High Noon

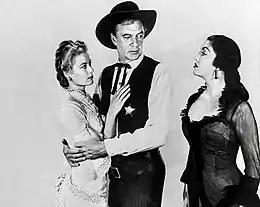
Gary Cooper holding Grace Kelly as Katy Jurado stares at them (promotional photo)

John Wayne was originally offered the lead role in the film, but refused it because he believed that Foreman's story was an obvious allegory against blacklisting, which he actively supported. Later, he told an interviewer that he would "never regret having helped run Foreman out of the country". Gary Cooper was Wayne's longtime friend and shared his conservative political views; Cooper had been a "friendly witness" before HUAC but did not implicate anyone as a suspected Communist, and he later became a vigorous opponent of blacklisting. Cooper won an Academy Award for his performance, and since he was working in Europe at the time, he asked Wayne to accept the Oscar on his behalf. Although Wayne's contempt for the film and refusal of its lead role were well known, he said, "I'm glad to see they're giving this to a man who is not only most deserving, but has conducted himself throughout the years in our business in a manner that we can all be proud of ... Now that I'm through being such a good sport ... I'm going back to find my business manager and agent ... and find out why I didn't get "High Noon" instead of Cooper ..."